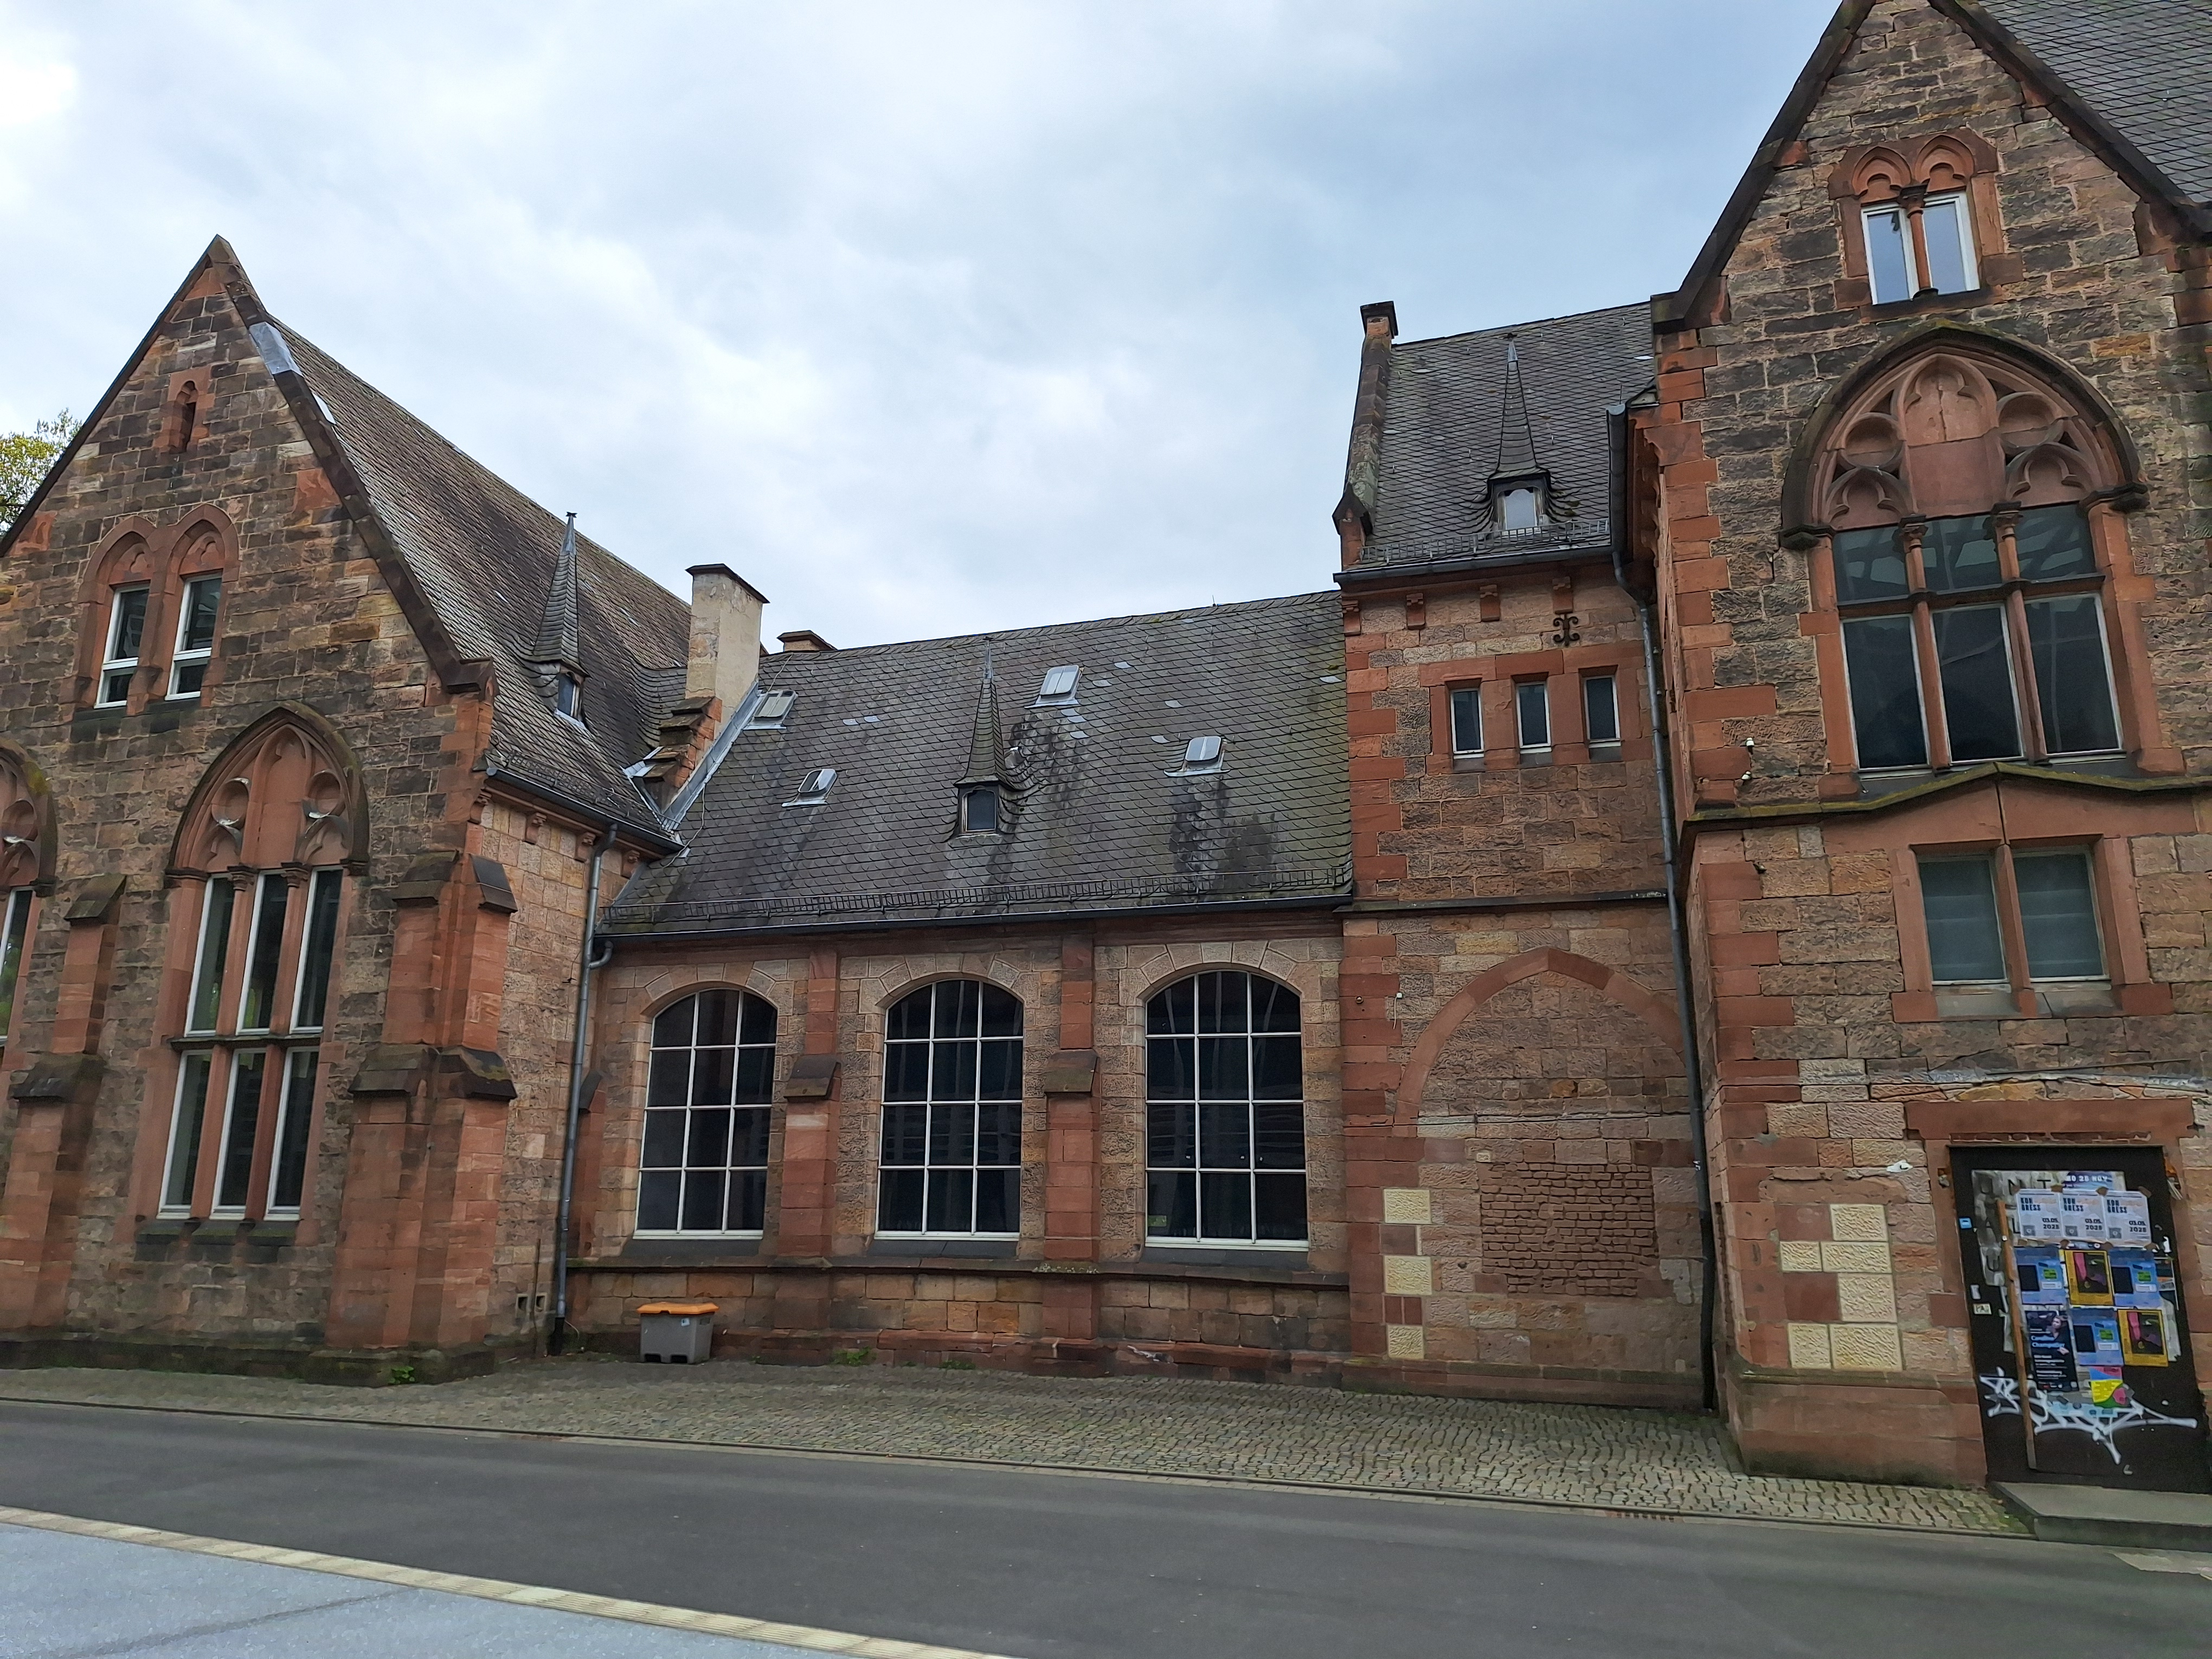
Building: Deutschhausstraße 17